Crisenoy

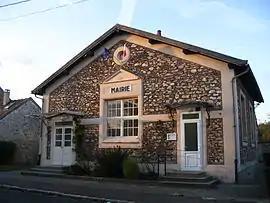
Crisenoy's town hall ("mairie") pictured in 2008

Crisenoy is a commune in the Seine-et-Marne department in the Île-de-France region in north-central France.